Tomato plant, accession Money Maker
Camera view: horizontal (90 deg, fisheye); turntable rotation: 120 degrees
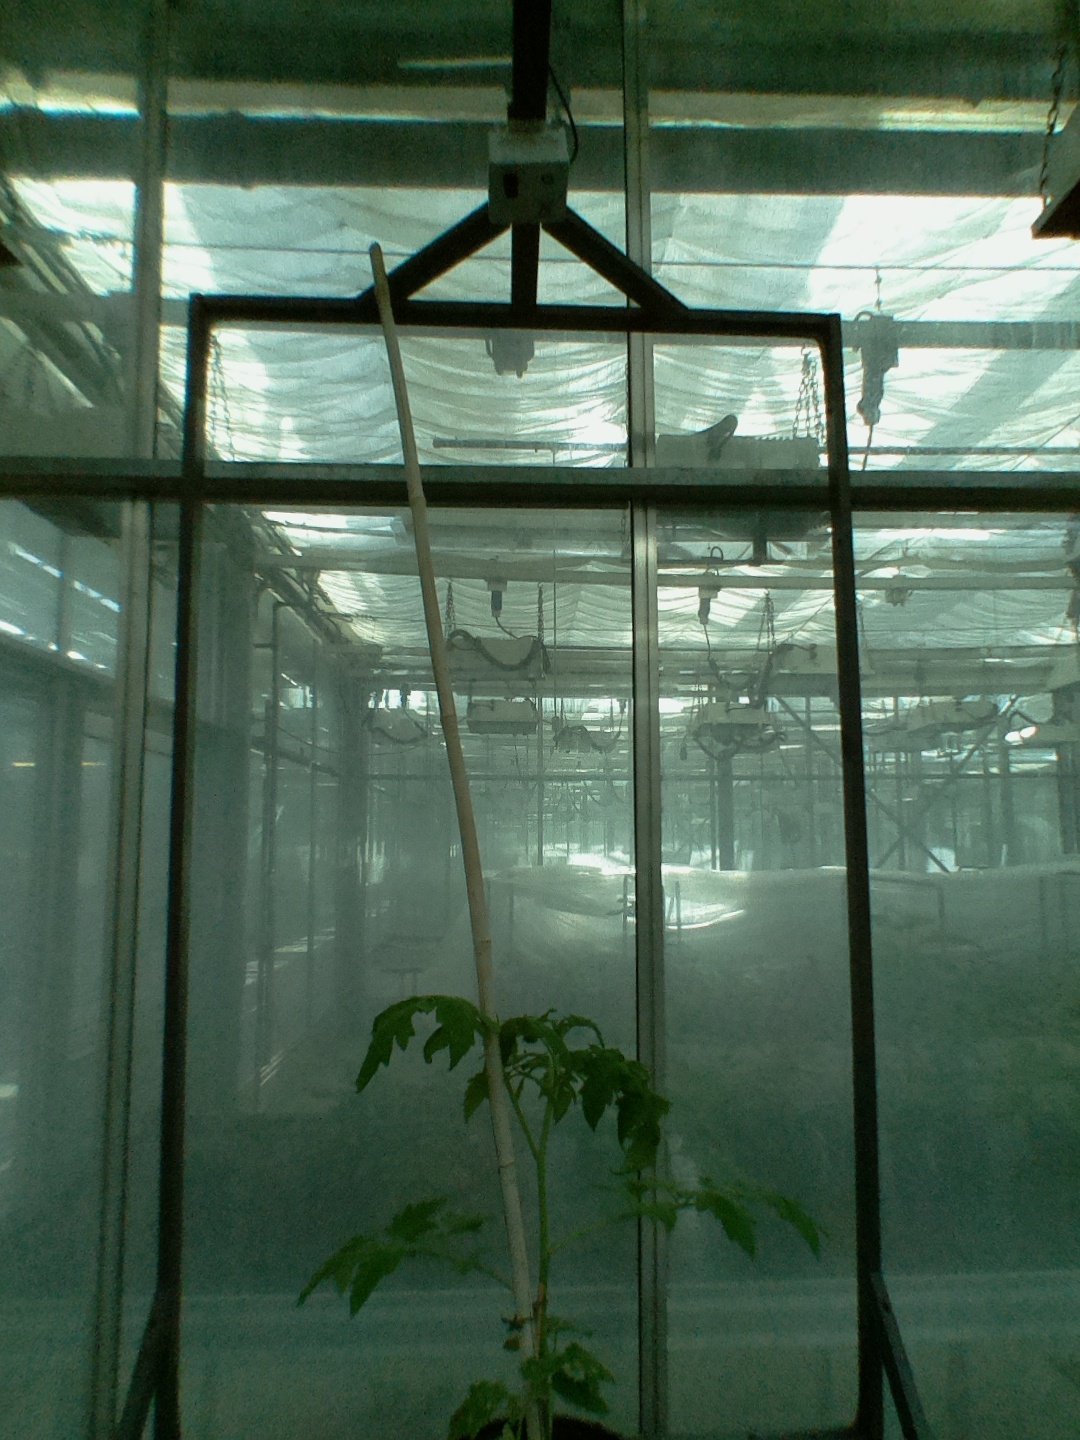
BBCH growth stage 14: 8 of true leaves visible